Answer in natural language. Consider the 3D positions of the objects in the scene and not just the 2D positions in the image. Is the centerpoint of  brown top white leg dining table (marked A) at a higher height than artistic colourful white paper drawing scenario (marked B)? Choose between the following options: yes or no
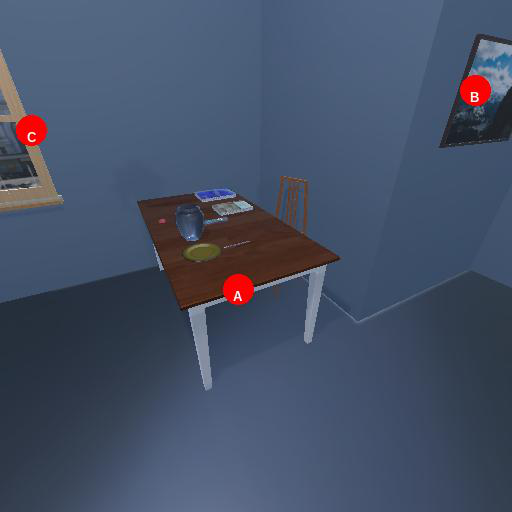
<answer>no</answer>